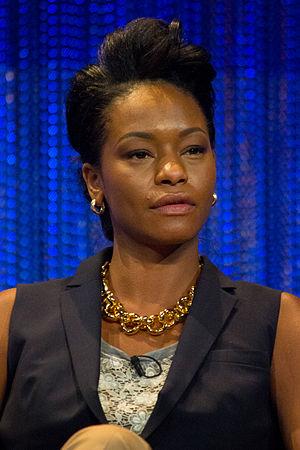
Cet article présente la cinquième saison de la série télévisée Veep.
Sufe Bradshaw est une actrice américaine, née le 30 novembre 1979 à Chicago.
Veep est une série télévisée américaine en 65 épisodes d'environ 26 minutes créée par Armando Iannucci et diffusée entre le 22 avril 2012 et le 12 mai 2019 sur HBO. C'est une série dérivée de la série britannique The Thick of It, également créée par Iannucci.